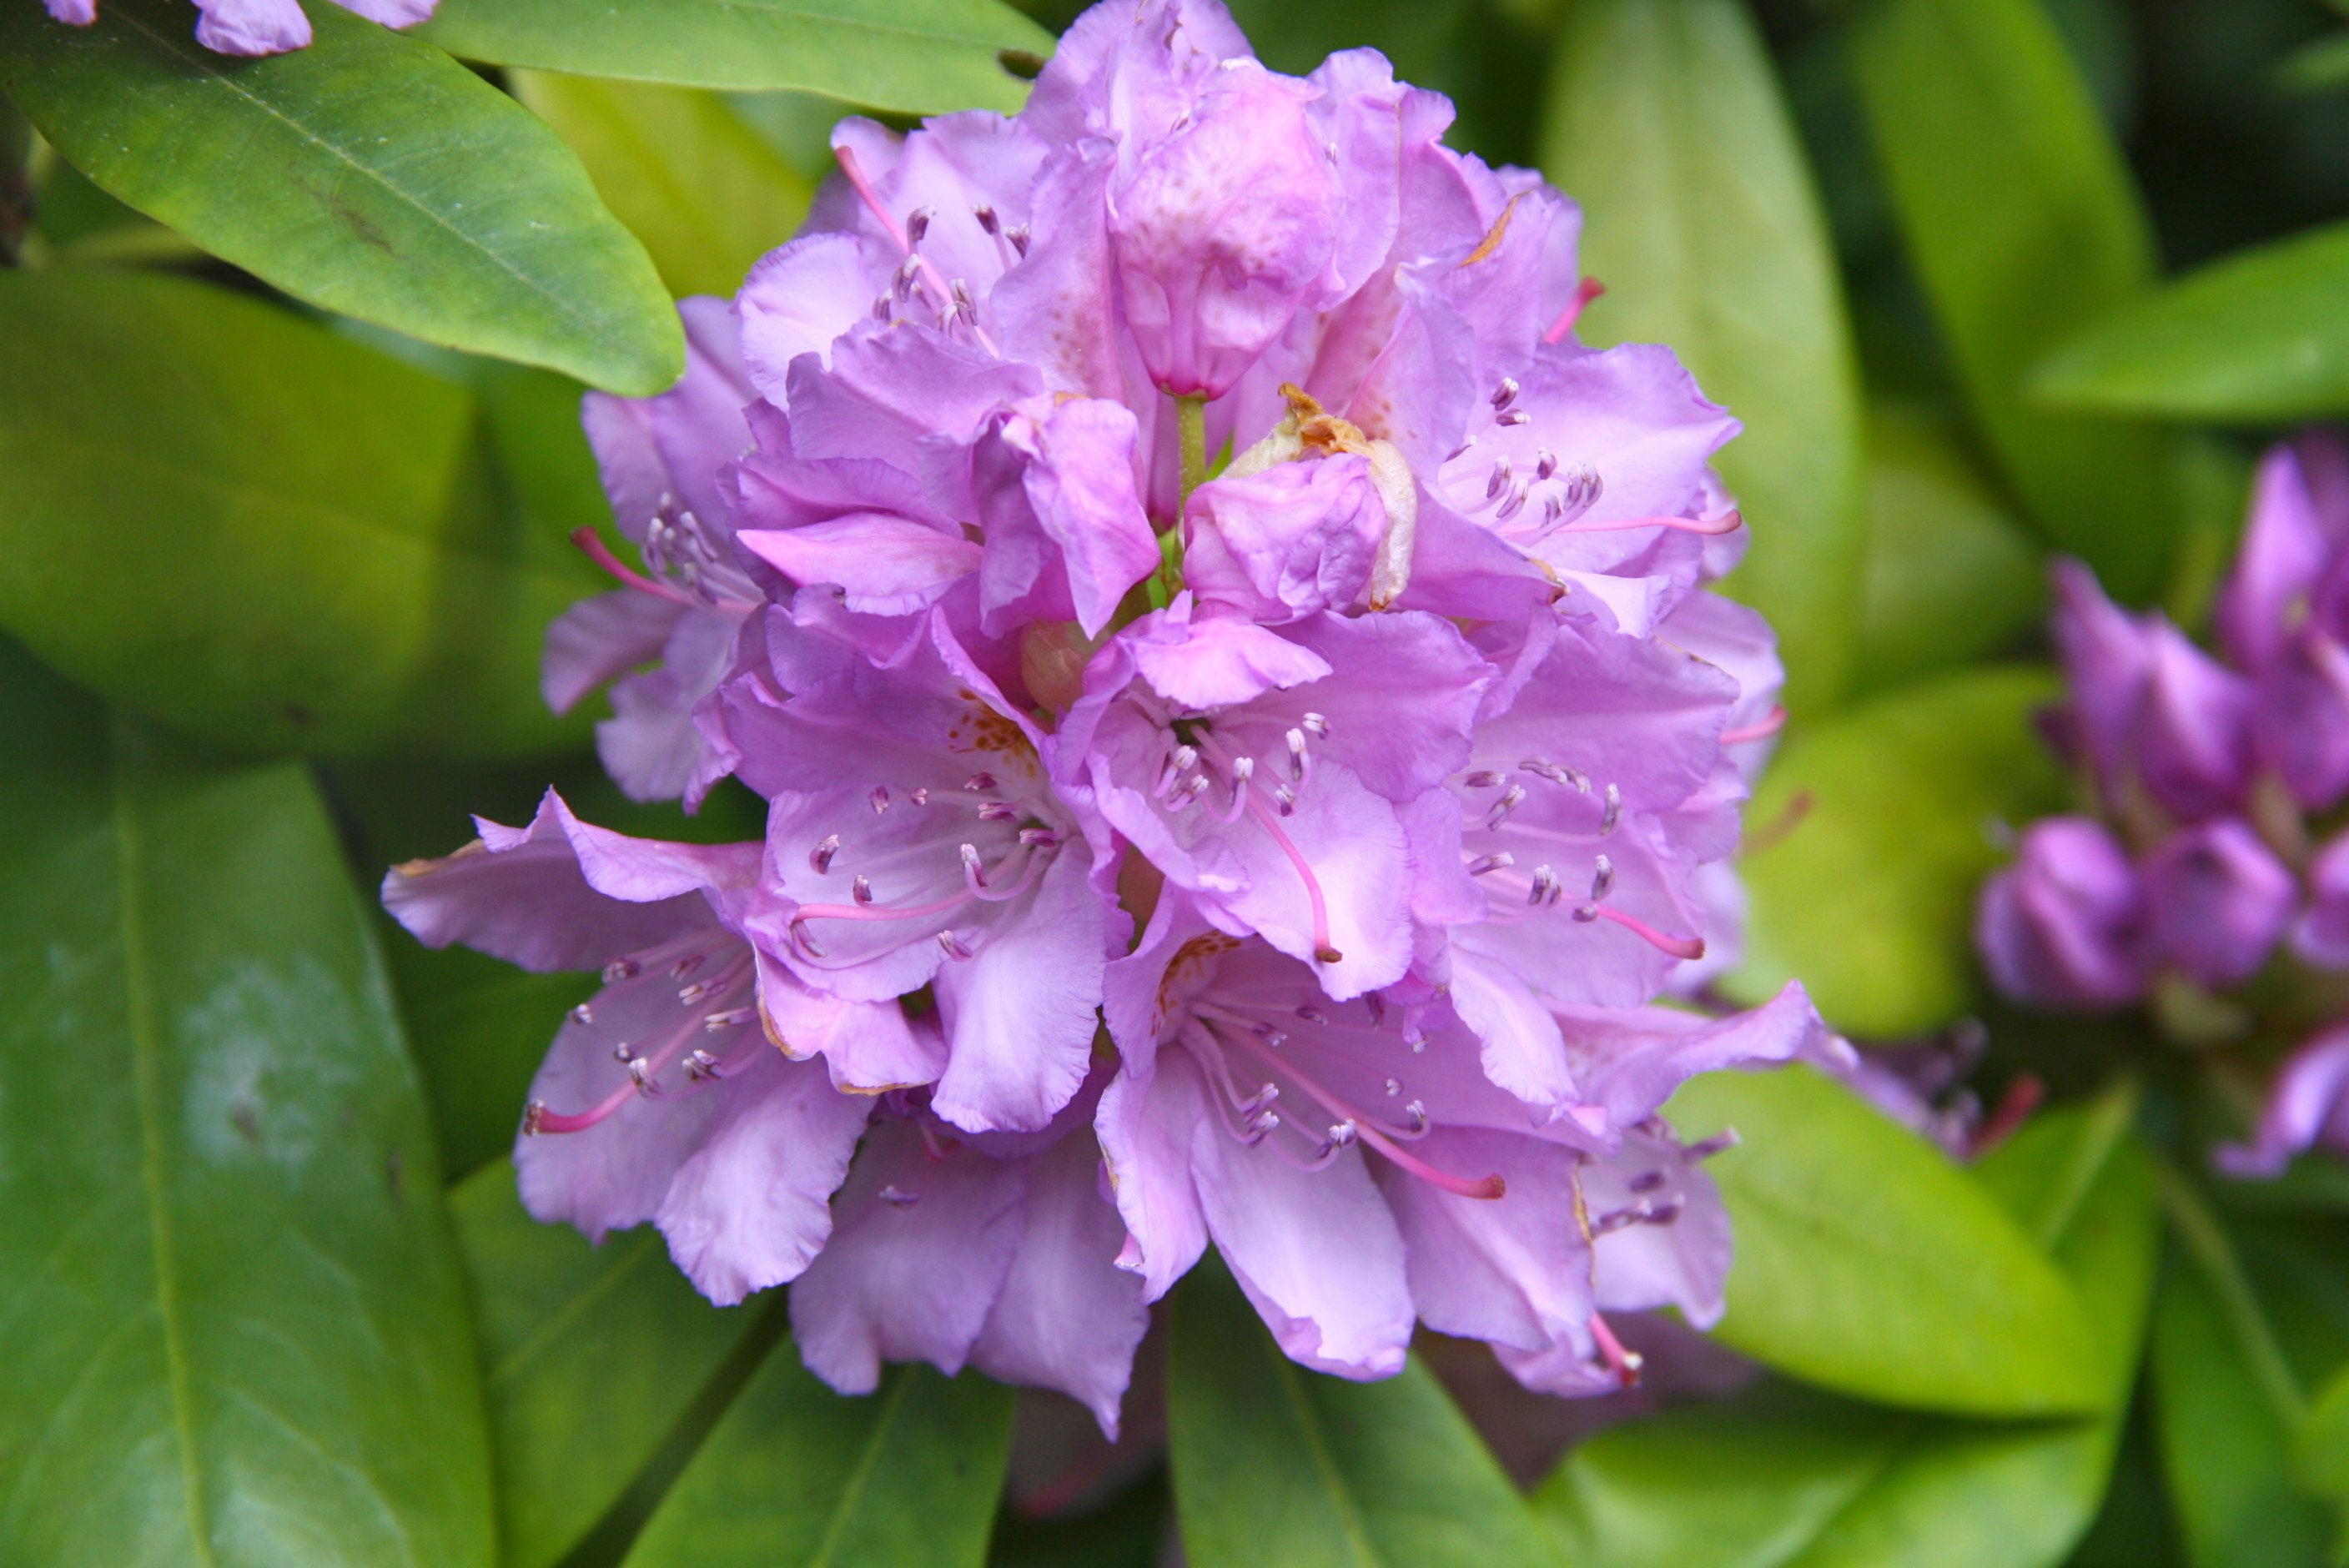
blossom, plant, flower, petal, bloom, spring, botany, flora, shrub, rhododendron, macro photography, flowering plant, woody plant, land plant